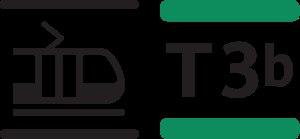
La ligne 3b du tramway d'Île-de-France, plus simplement nommée T3b, est une ligne du tramway d'Île-de-France reliant, dans Paris, la porte de Vincennes à la porte d'Asnières. Elle est ouverte le 15 décembre 2012 entre porte de Vincennes et porte de la Chapelle, dans la continuité de la ligne T3a, prolongée à la même date de la porte d'Ivry à la porte de Vincennes. La ligne T3b, étendue jusqu'à la porte d'Asnières le 24 novembre 2018, est exploitée par la Régie autonome des transports parisiens.